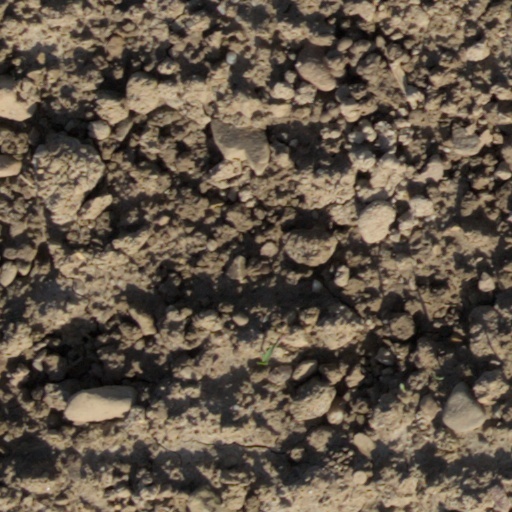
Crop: wheat